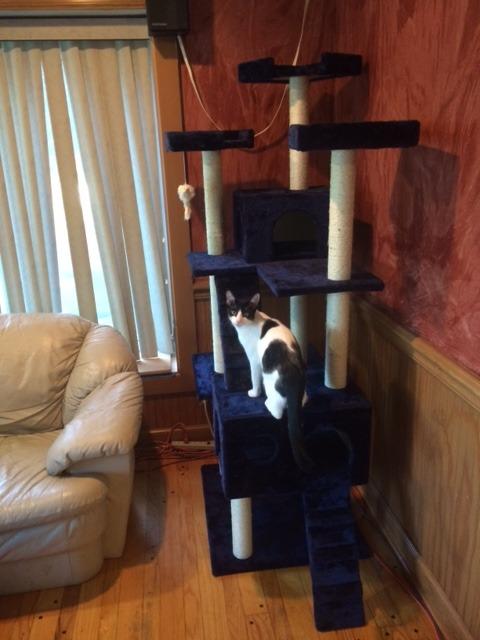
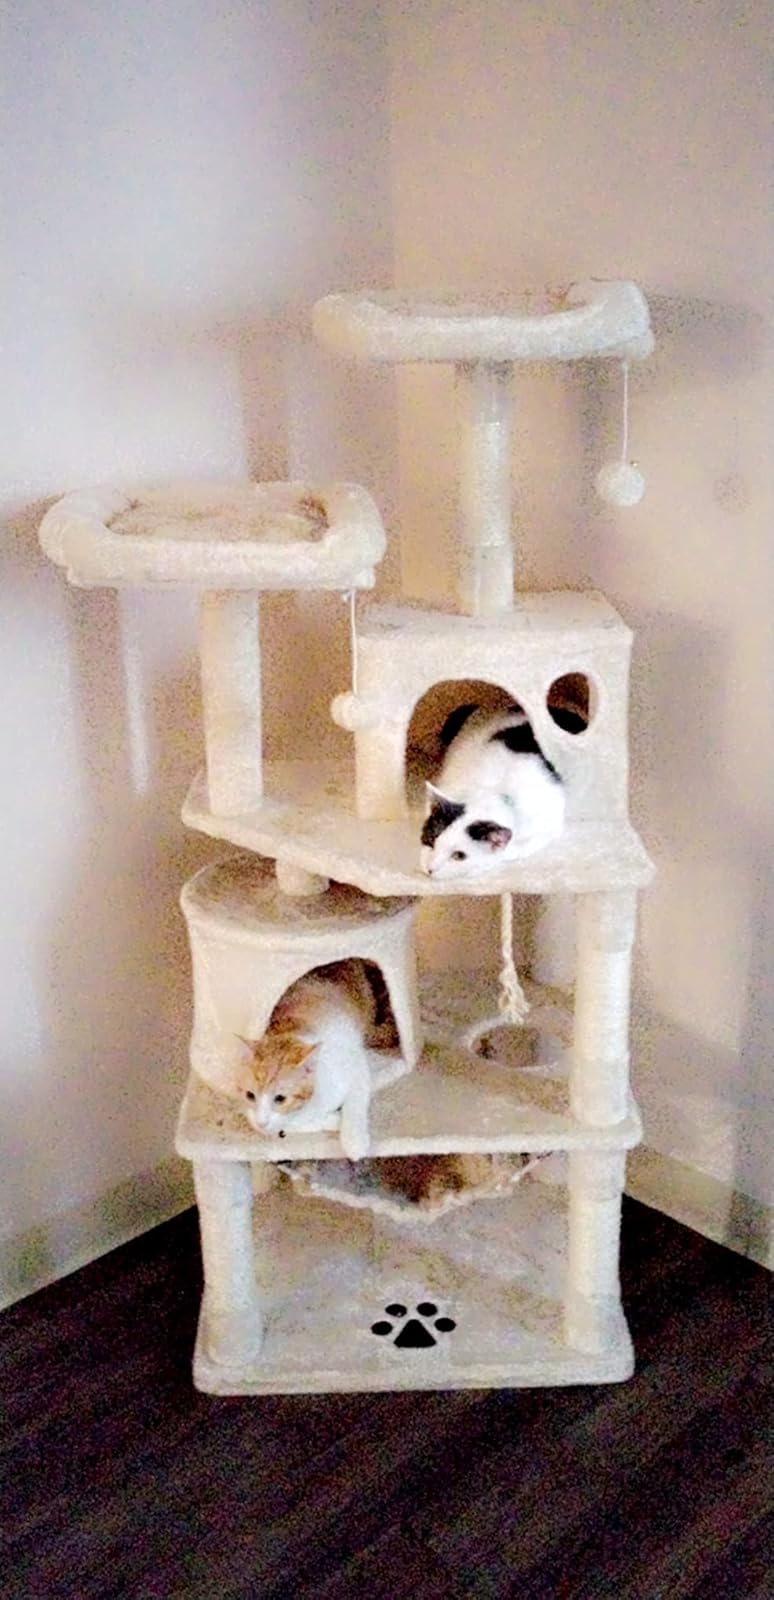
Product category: items_cat tree
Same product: no